Ankang

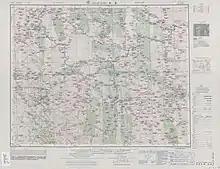
Map including Ankang (labeled as AN-K'ANG (HINGAN)) (AMS, 1954)

Ankang has a monsoon-influenced humid subtropical climate (Köppen Cwa), with cool, dry winters, and hot, humid summers. The monthly 24-hour average temperature ranges from 3.7 °C (38.3 °F) in January to 27.0 °C (80.4 °F) in July, while the annual mean is 15.7 °C (60.1 °F). Most of annual precipitation occurs from June to September.